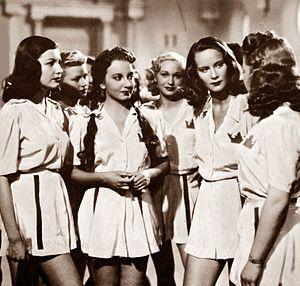
Leçon de chimie à neuf heures est un film italien réalisé par Mario Mattoli, sorti en 1941.
Tatiana Farnese, née Tatiana Idonea le 19 avril 1924 à Rome dans la région du Latium en Italie, est une actrice italienne.